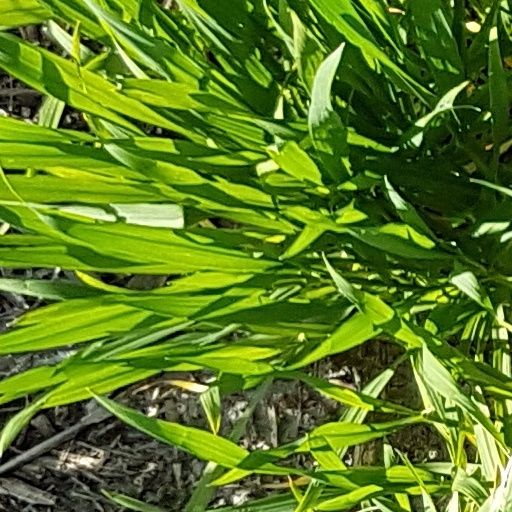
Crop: wheat